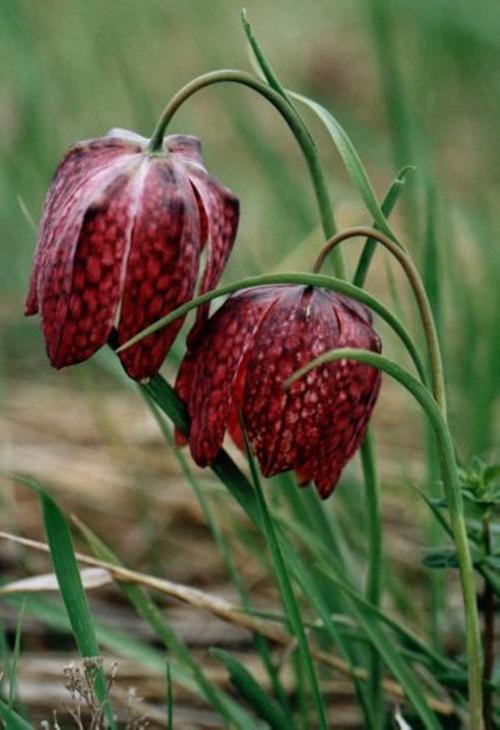
Label: fritillary